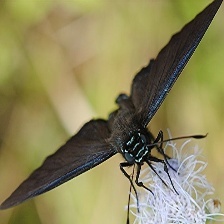
Species: MANGROVE SKIPPER